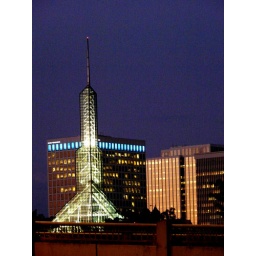
One of the two Oregon Convention Center towers seen from across the river in Portland.